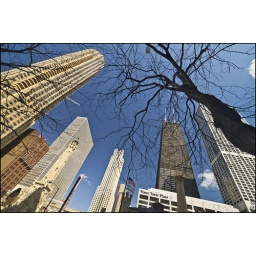
It seems that half the trees in the city have branches adorned with abandoned plastic shopping bags. Not good.